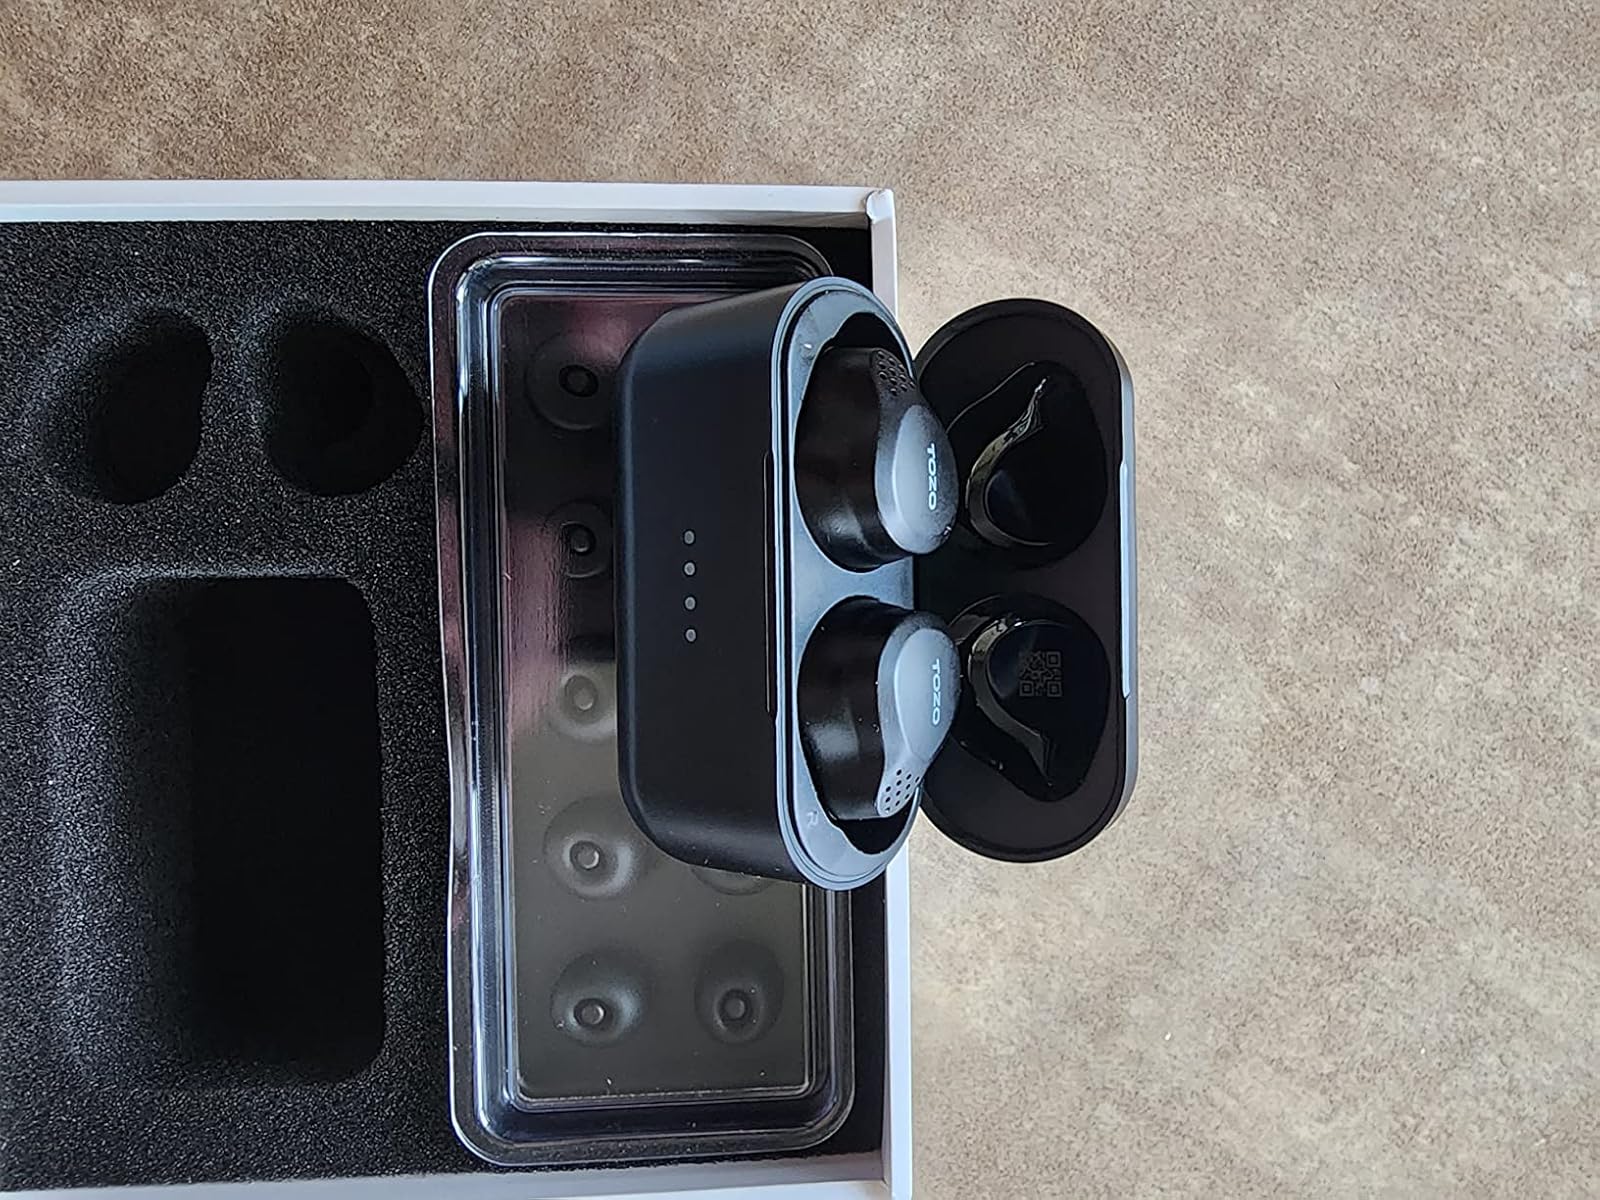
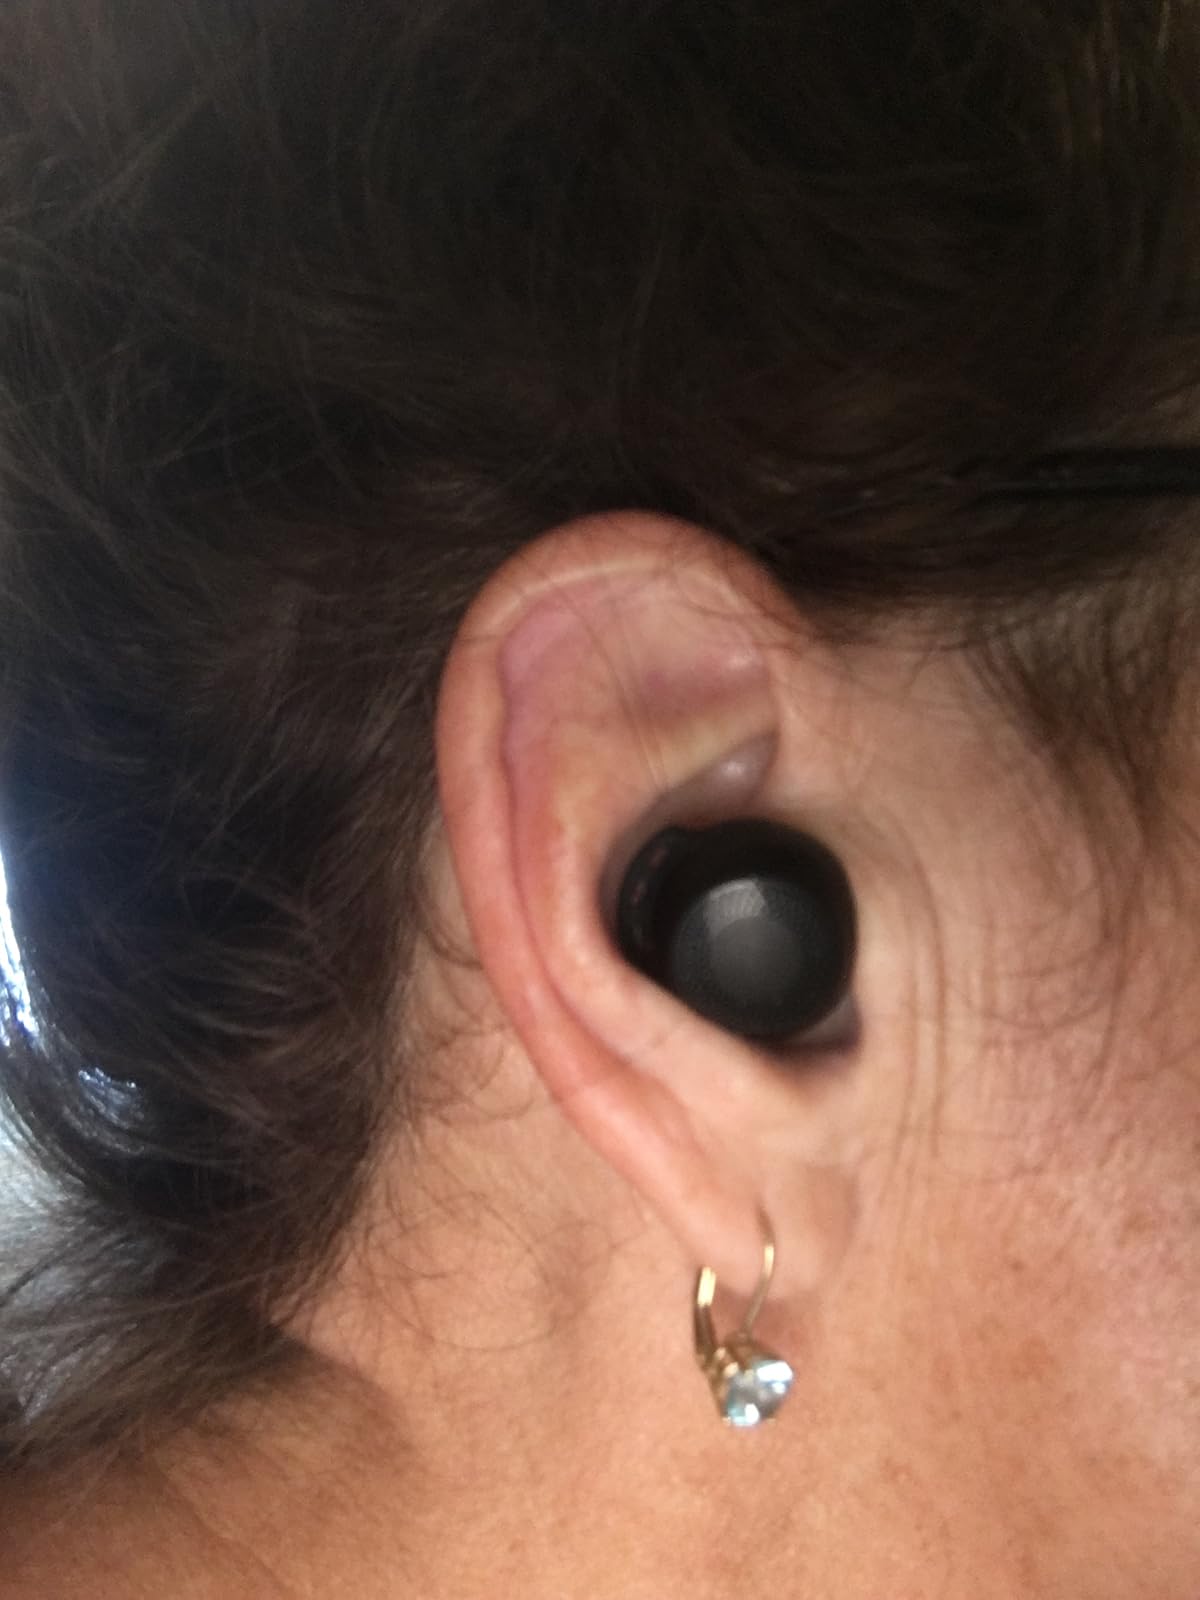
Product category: earbuds
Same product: no